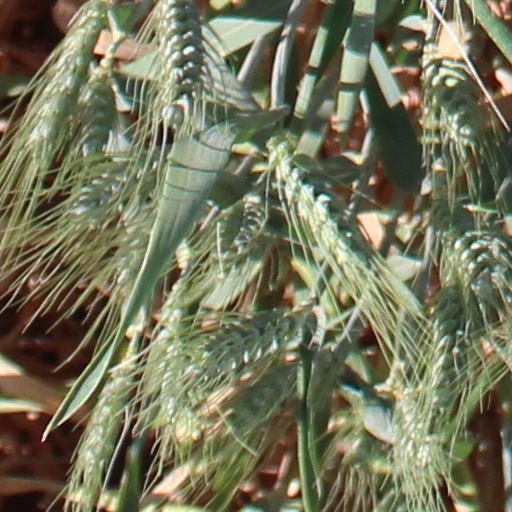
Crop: wheat